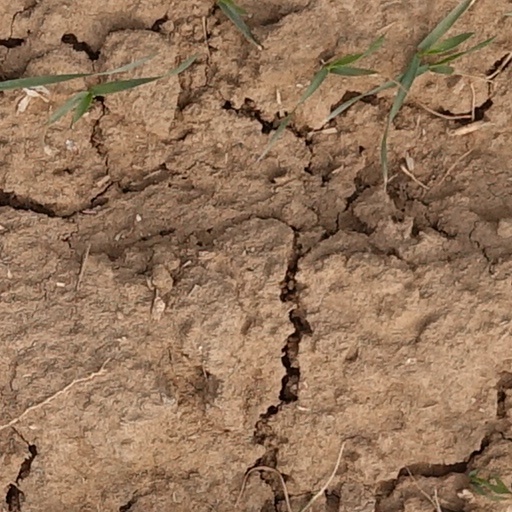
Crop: wheat